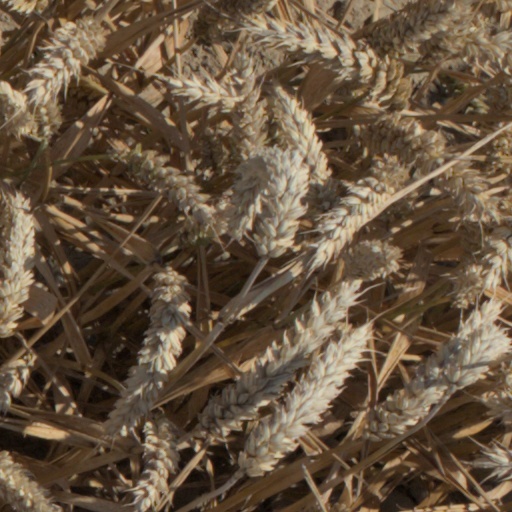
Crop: wheat